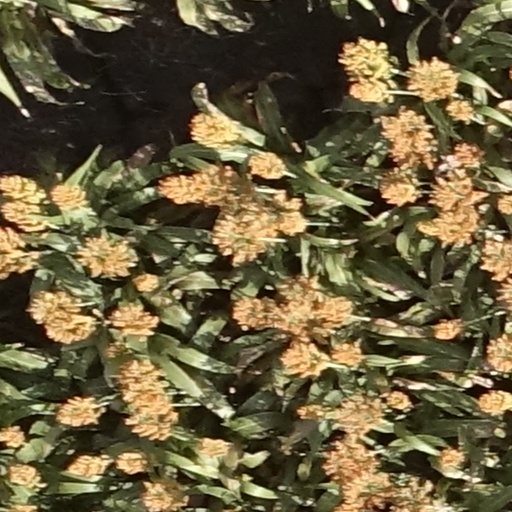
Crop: sorghum